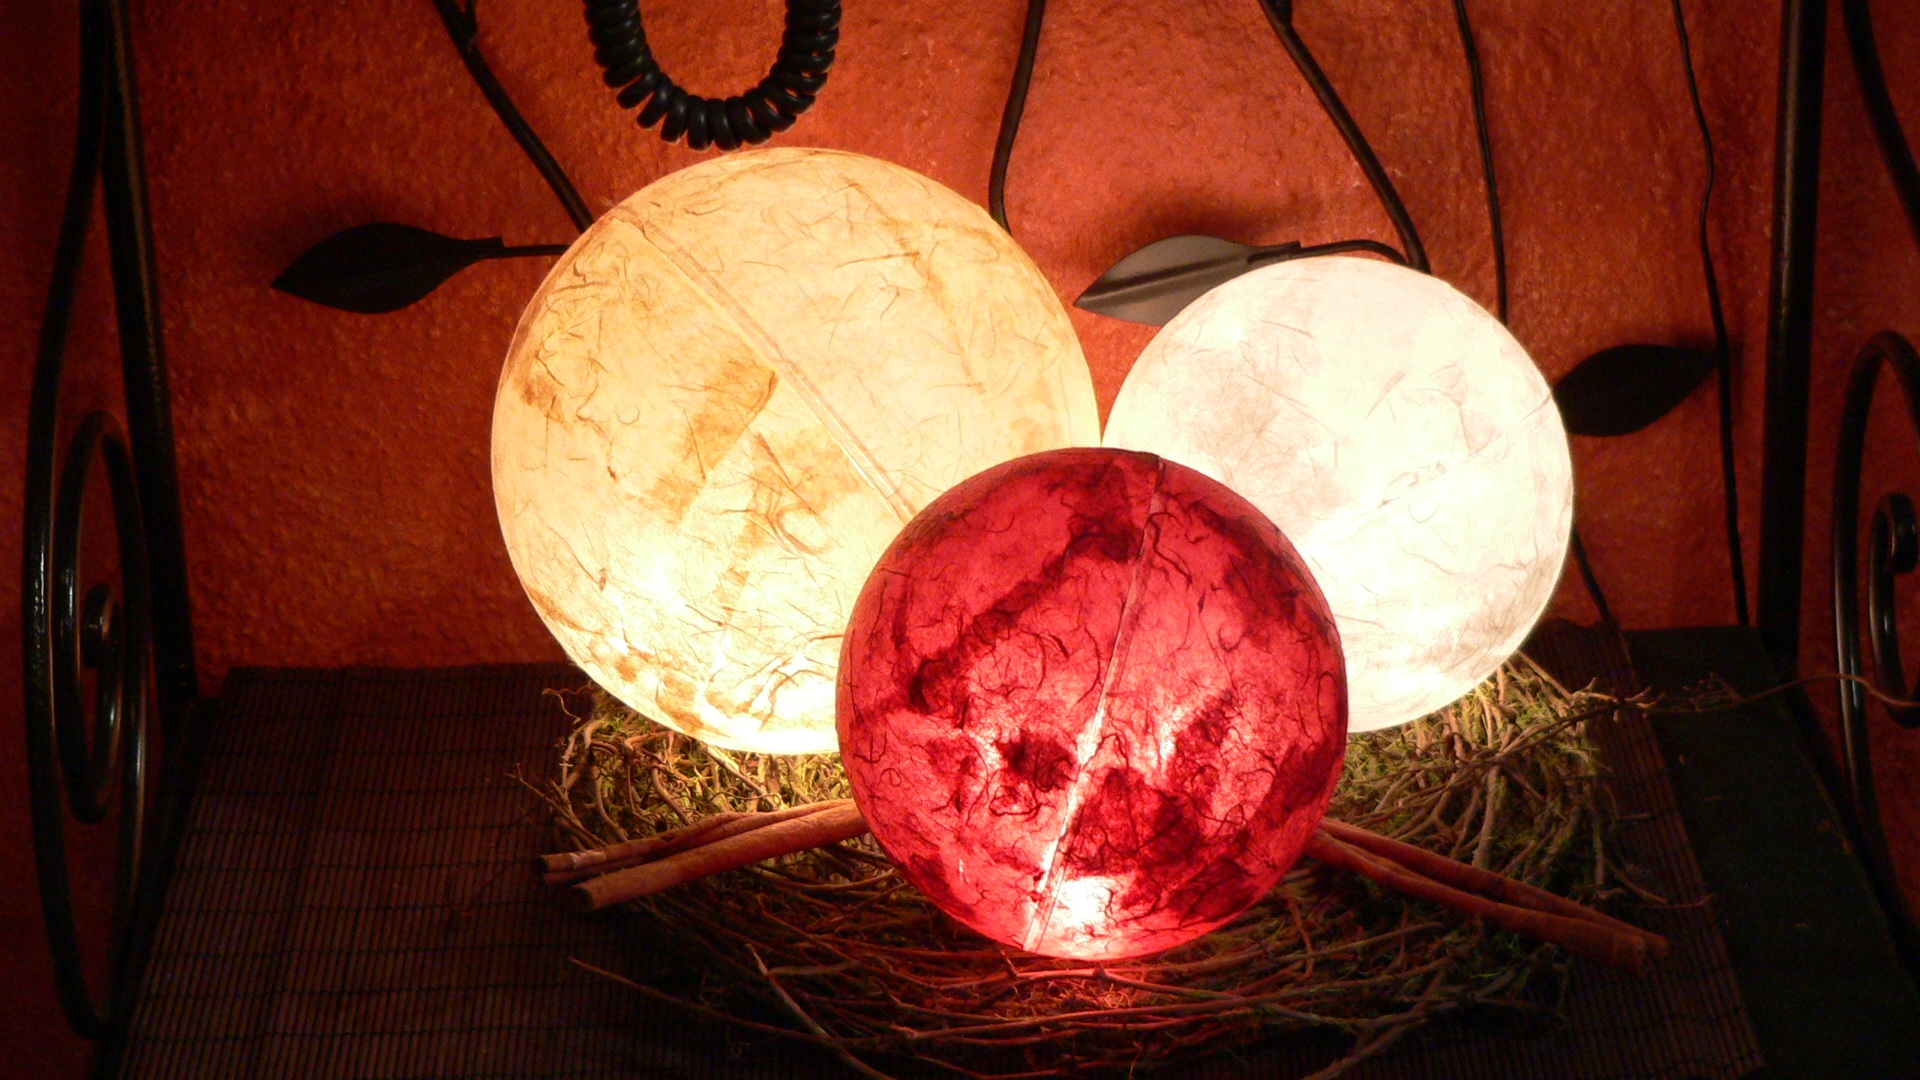
light, decoration, red, color, christmas, lighting, deco, advent, organ, shape, festive decorations, christmas balls, christmas decorations